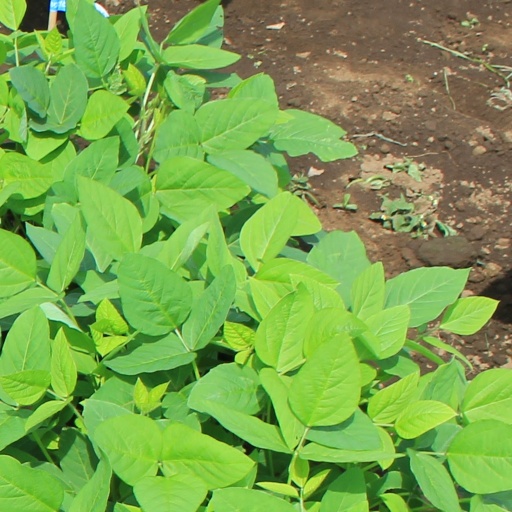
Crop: soybean